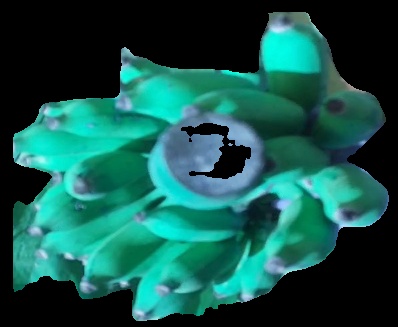
Variety: elakki-bale
Grade: grade3